Miracle of the House of Brandenburg

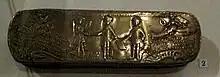
Prussian snuff-box made in 1762 to celebrate the Treaty of Saint Petersburg. Frederick II is shown shaking hands with Peter III of Russia and Adolf Frederick, King of Sweden

The Miracle of the House of Brandenburg is the name given by Frederick II of Prussia to the failure of Russia and Austria to follow up their victory over him at the Battle of Kunersdorf on 12 August 1759 during the Seven Years' War. The name is sometimes also applied to Russia's switching sides in the war in 1762, saving Prussia from likely defeat.